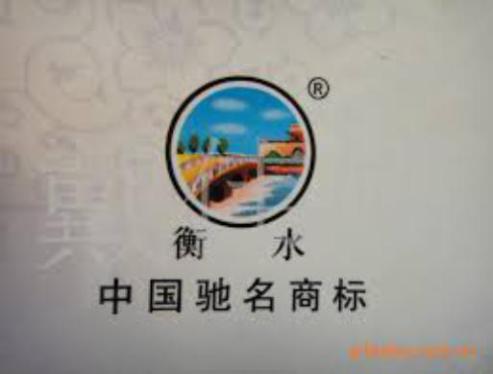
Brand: hengshui laobaigan
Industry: Food